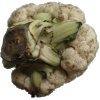
Label: cauliflower